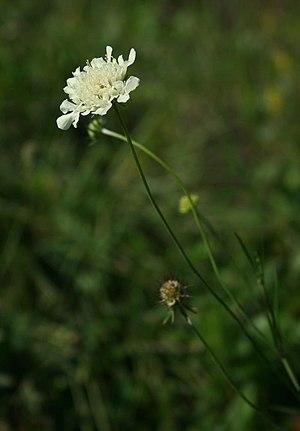
Cette liste de Tracheophyta de Bosnie-Herzégovine, ainsi que d’espèces introduites est un aperçu incomplet d’espèces de mousses, de fougères, de gymnospermes et d’angiospermes citées dans la littérature disponible en langues bosniaque, croate, serbe et serbo-croate. Cet aperçu n’inclue pas des espèces cultivées ni celles occasionnellement introduites.